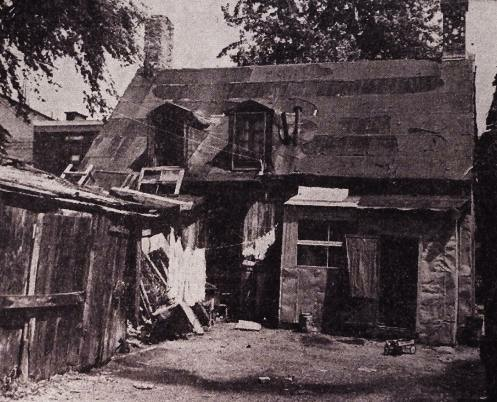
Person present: No